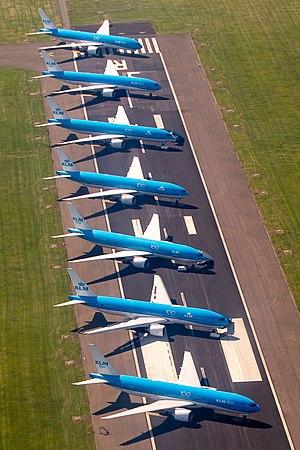
La pandémie de Covid-19 en Europe est relative à l'épidémie de 2019-2020 due au coronavirus SARS-CoV-2 qui frappe tous les continents, mais particulièrement l'Europe, avec des disparités entre les différentes régions du continent.